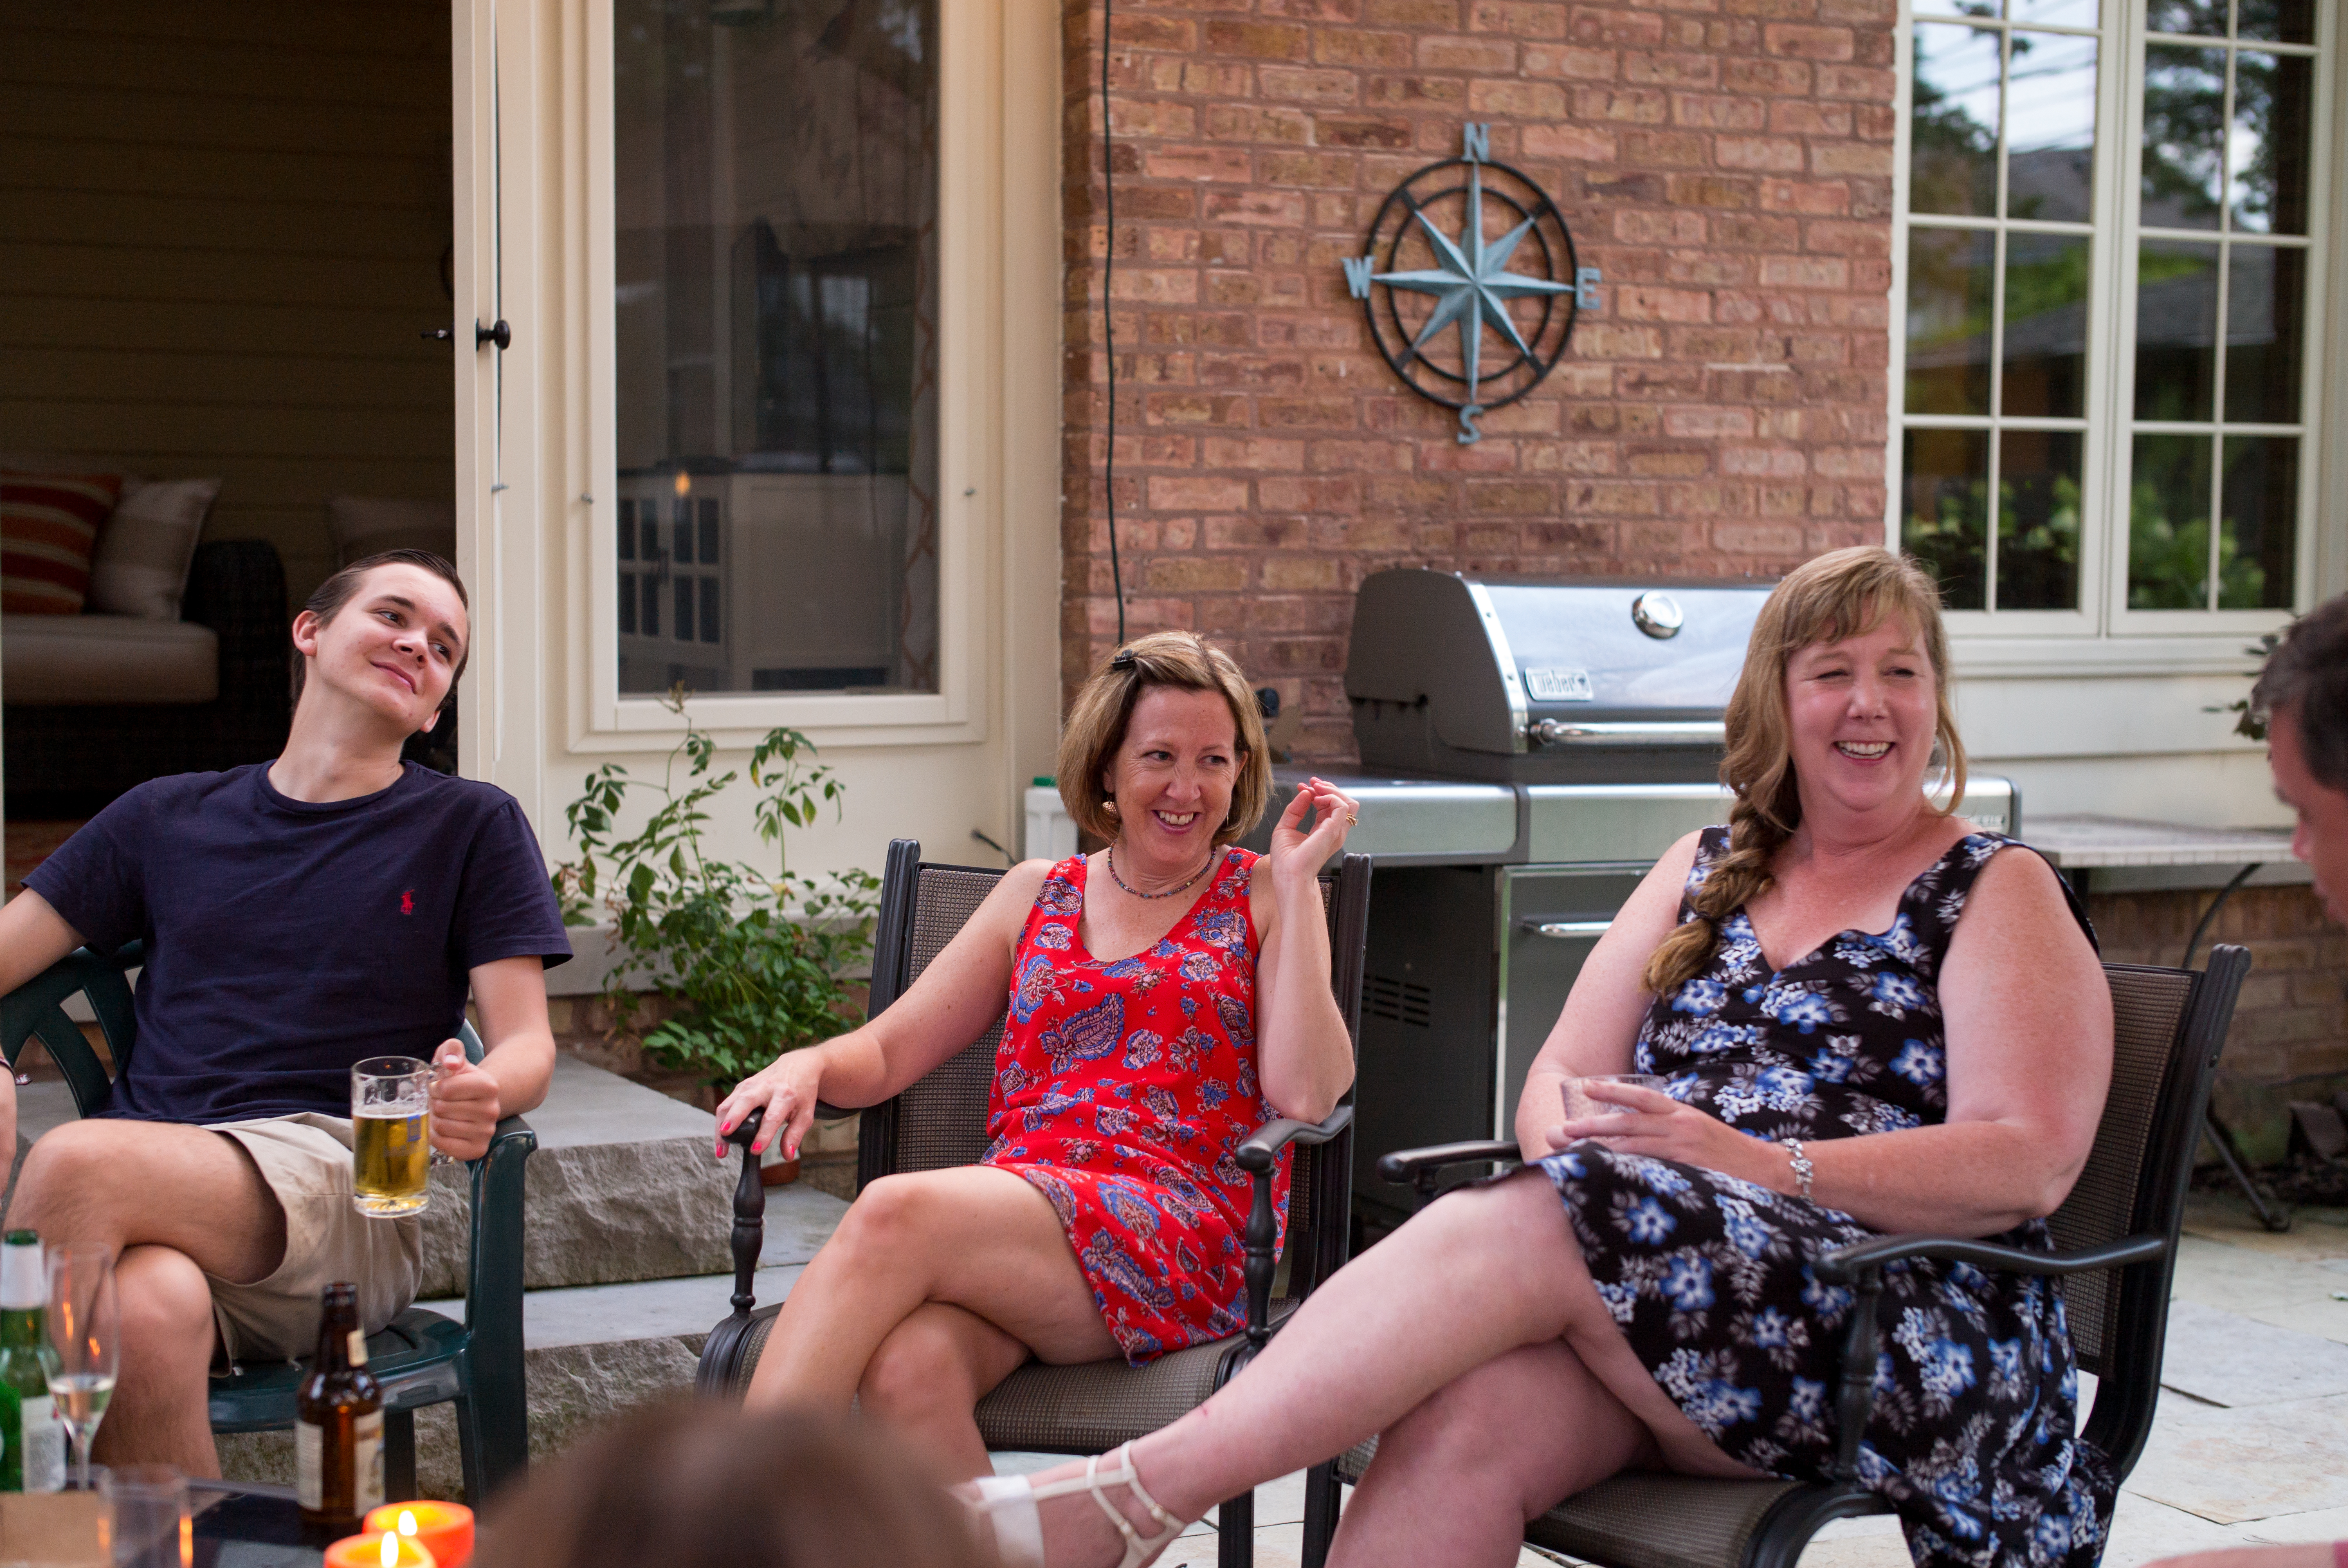
people